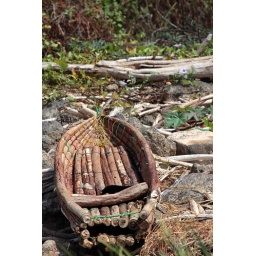
This is a typical boat made from the trunks of the balsa wood trees that grow around the lake.